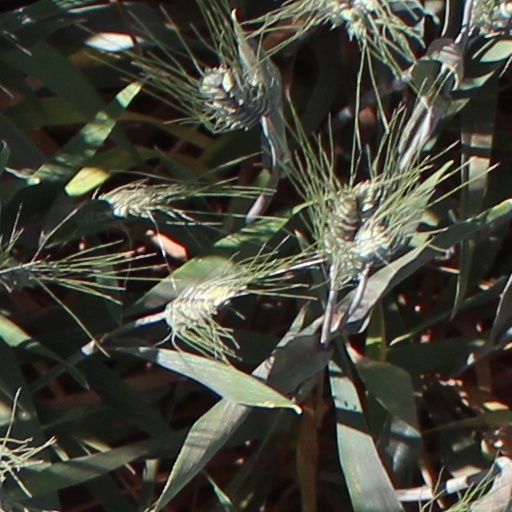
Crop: wheat